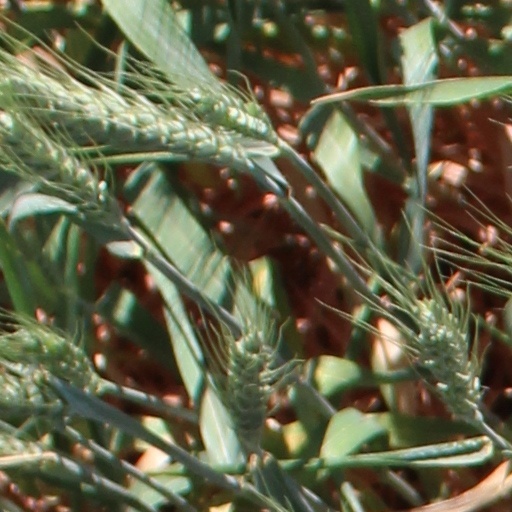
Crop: wheat